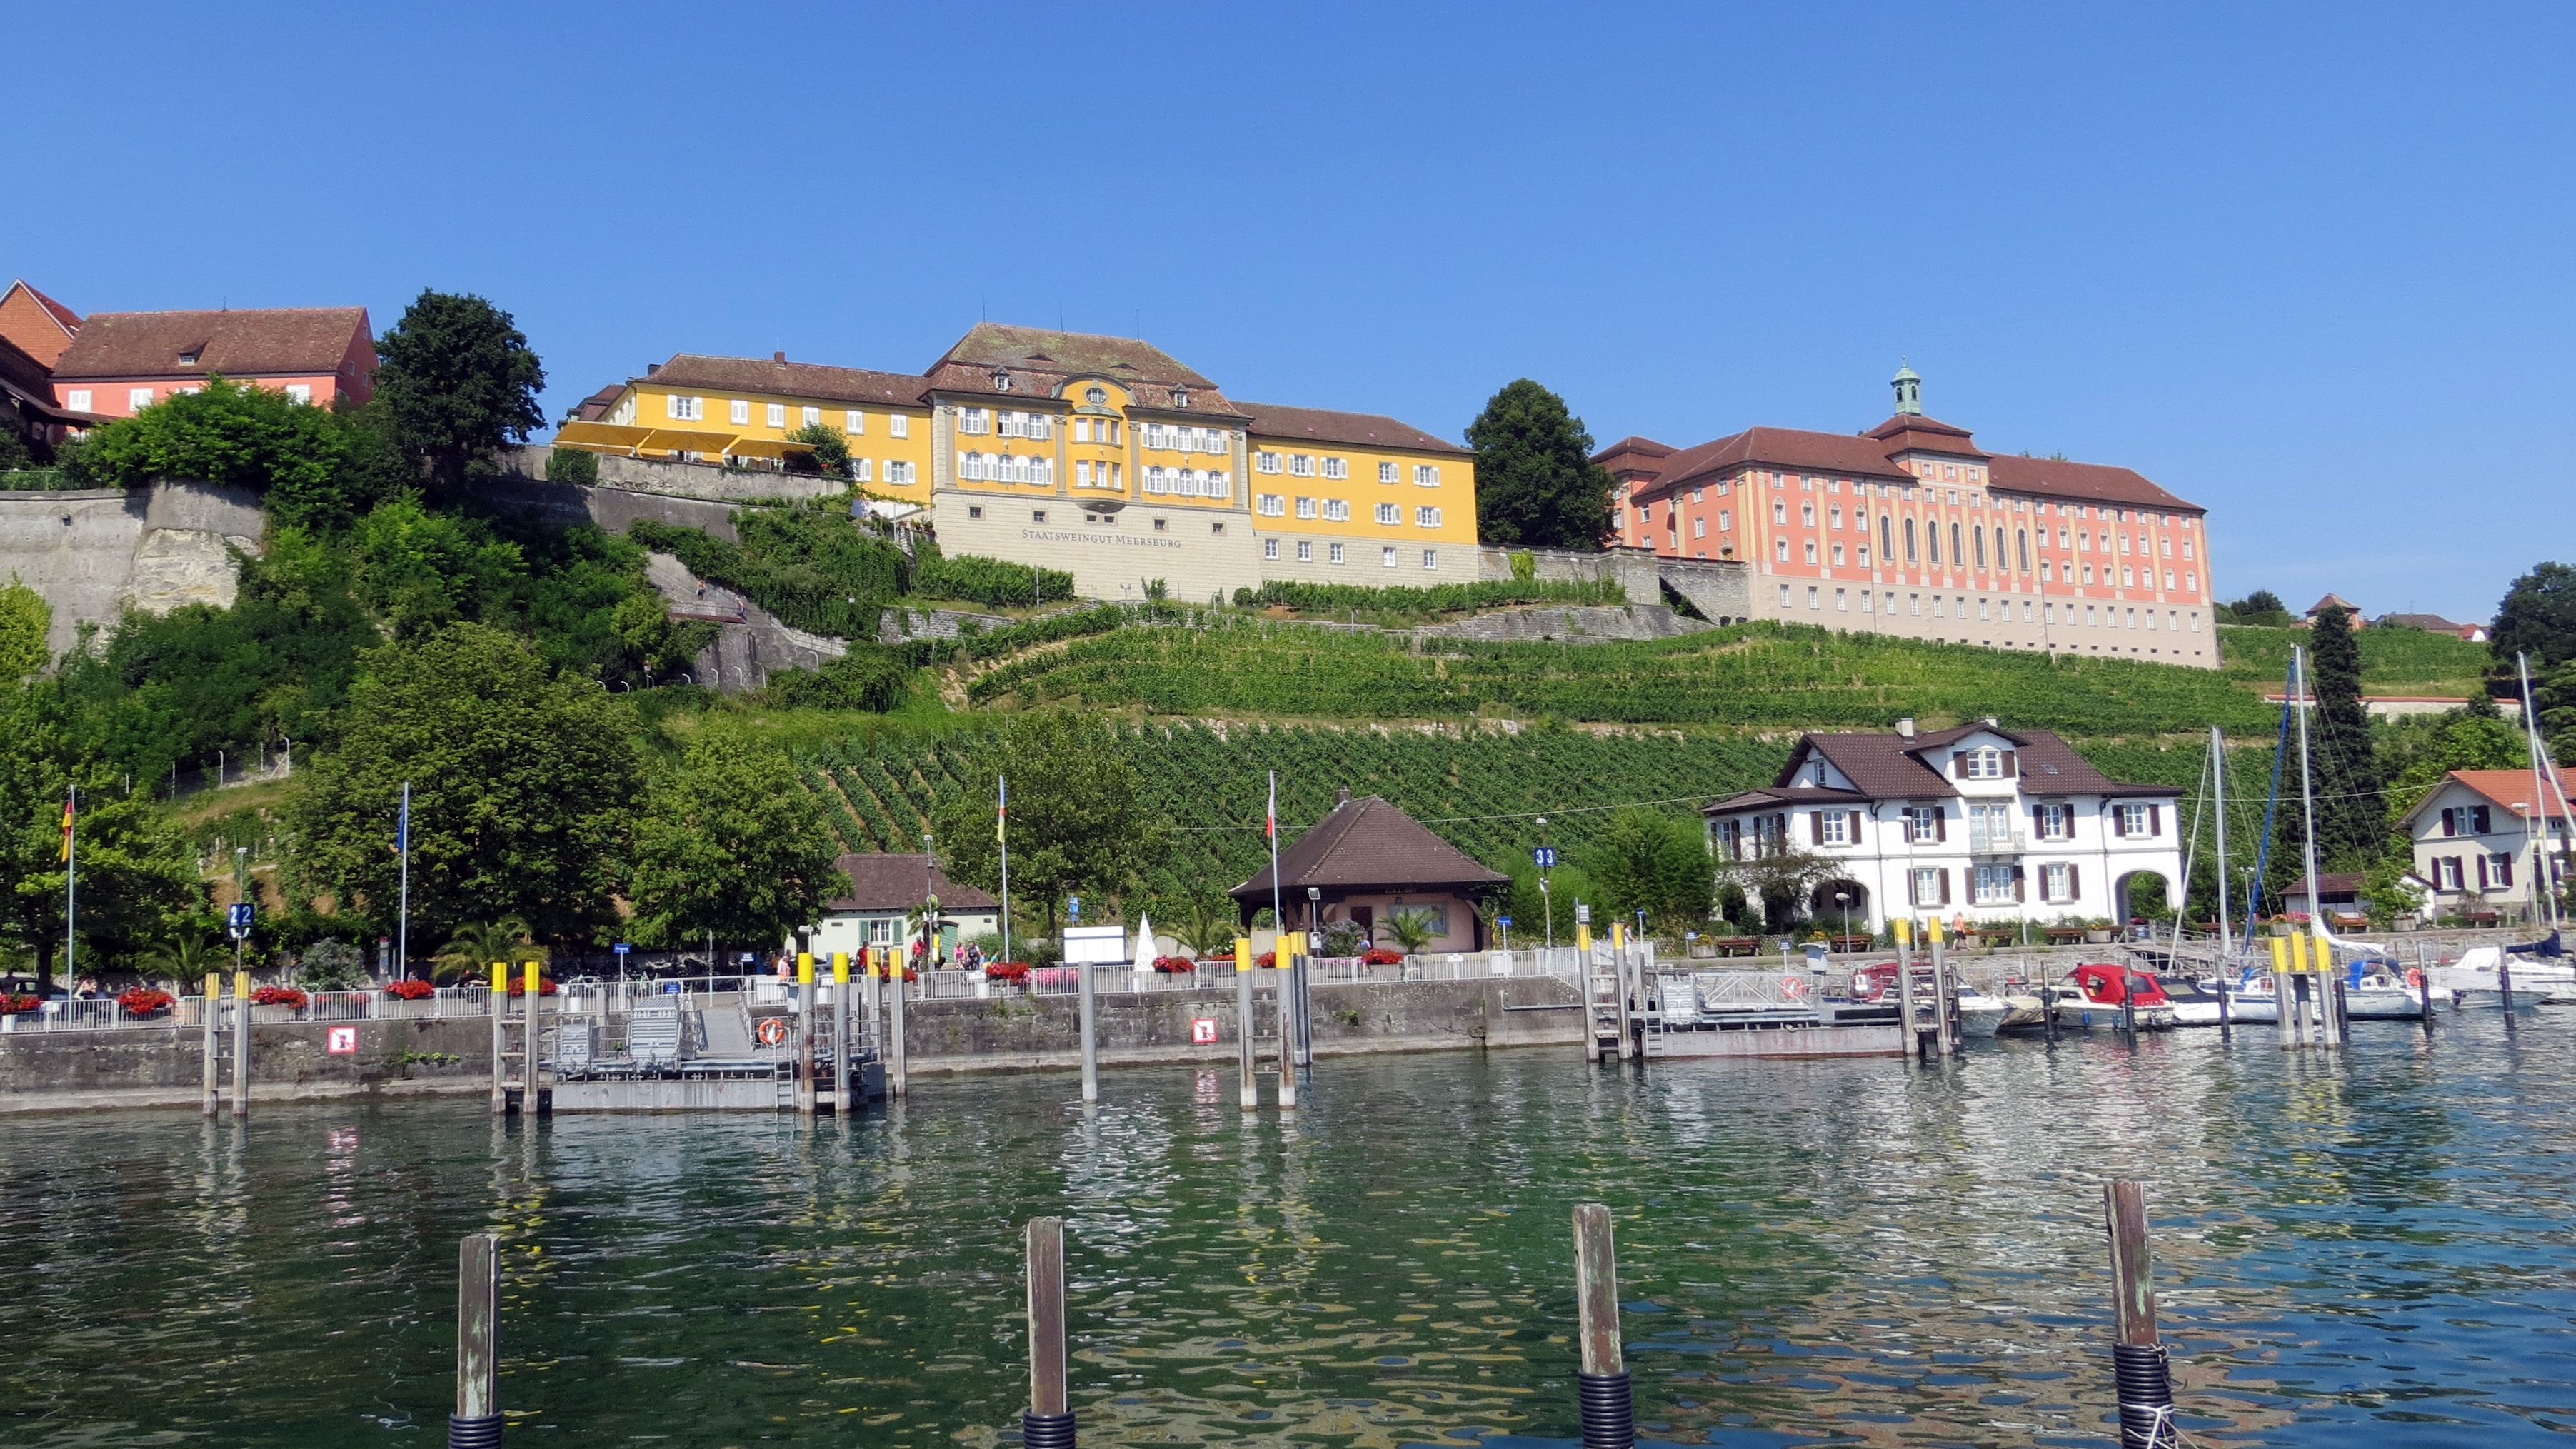
water, architecture, wine, town, building, palace, city, river, village, holiday, marina, port, tourism, waterway, places of interest, place, boating, quiet, meersburg, lake constance, truss